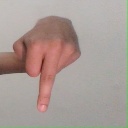
अक्षर: प